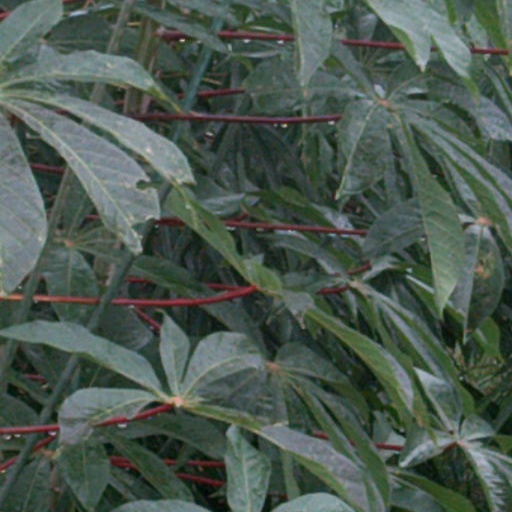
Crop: cassava